Apple Wireless Keyboard

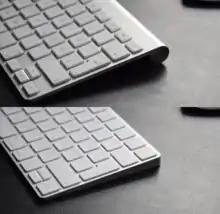
German Apple wireless keyboards

In October 2009, a slightly revised third model was released. New model number A1314 replaced the A1255, two years and two months after the initial release. The new model now uses only two AA batteries instead of three originally. Additionally, Mac OS X 10.5.8 is now the minimum OS over the original Mac OS X 10.4.10. This model of keyboard became standard with new generation of iMacs introduced on the same day.